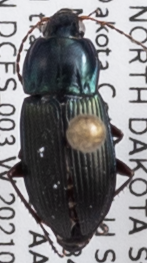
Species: Poecilus lucublandus
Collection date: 2021-07-06
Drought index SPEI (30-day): -1.834
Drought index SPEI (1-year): -2.09
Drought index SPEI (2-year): -0.482